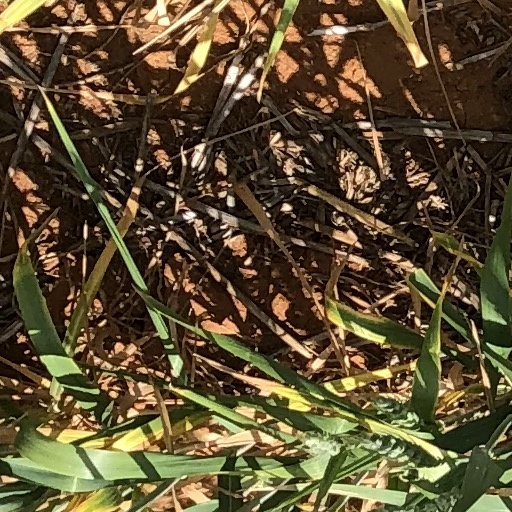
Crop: wheat